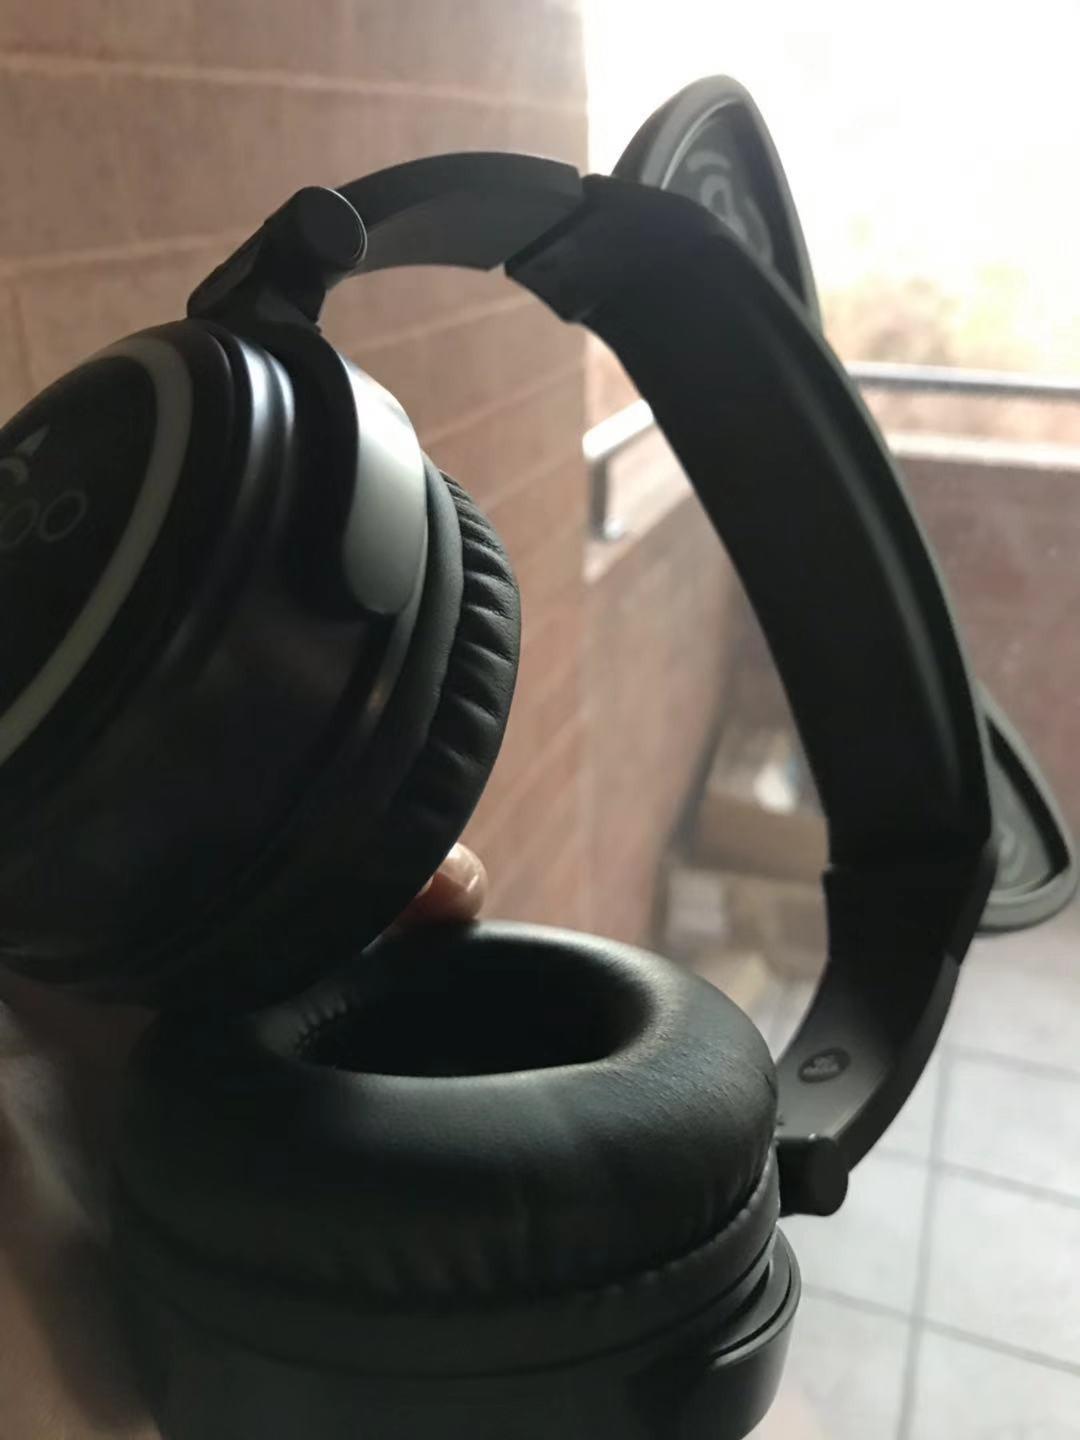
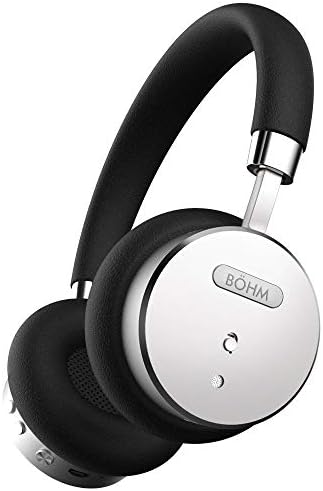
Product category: headphones
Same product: no